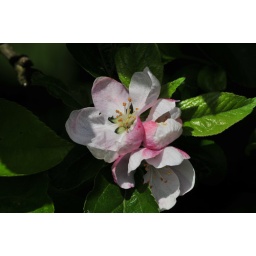
This is a tree growing wild in a hedgerow.The fruit is small but very sweet.